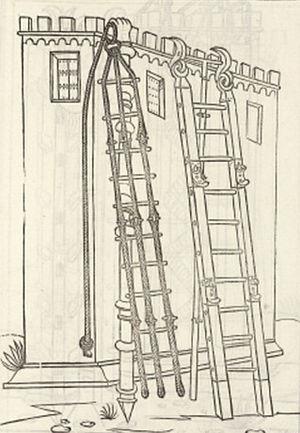
Roberto Valturio était un ingénieur militaire et écrivain italien du XVᵉ siècle.
Apparu en Italie au Moyen Âge, un condottiere, ou capitano di ventura, est un chef d'armée de mercenaires. Il est de fait le chef de compagnies d'hommes d'armes.